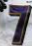
Number: 7